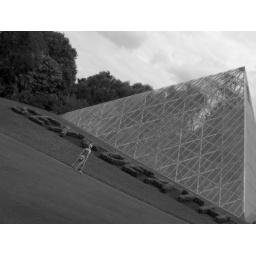
The pyramid green house in the Sydney Botanical Gardens houses a orchid display called Sex + Death